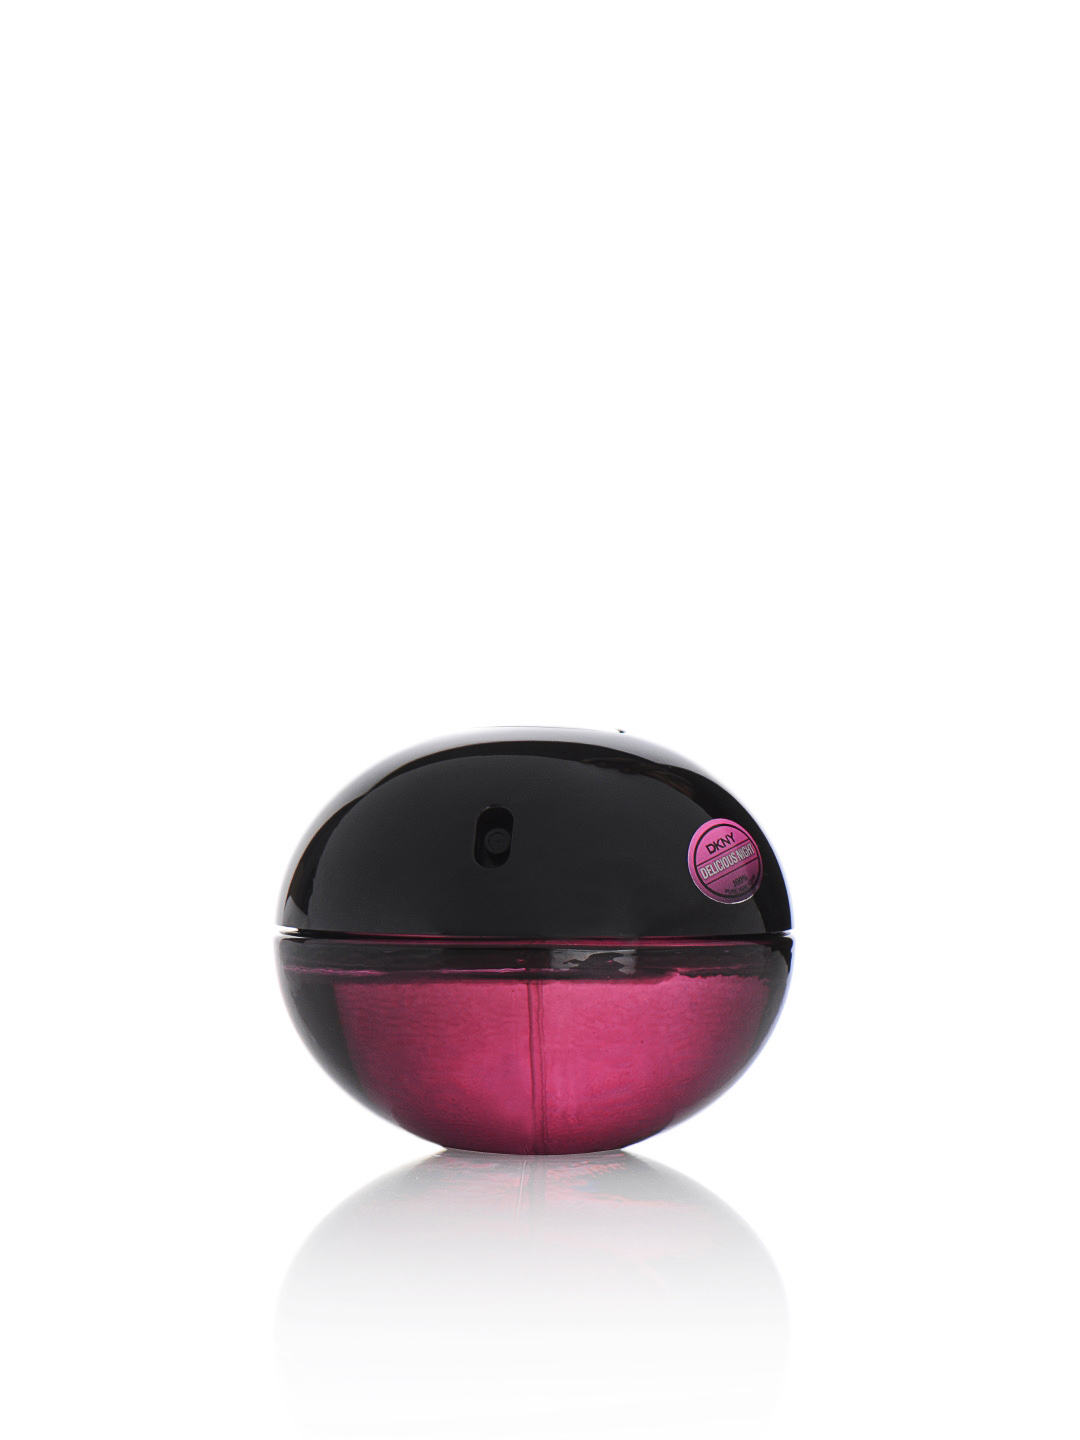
DKNY Women Delicious Night Perfume
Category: Personal Care / Fragrance / Perfume and Body Mist
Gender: Women
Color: Black
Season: Spring 2017
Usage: Casual